Twelfth Night (holiday)

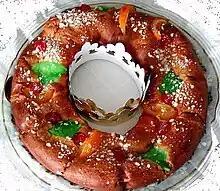
A Spanish Roscón de reyes, or Kings' ring. This pastry is just one of the many types baked around the world for celebrations during the Twelve Days of Christmas and Twelfth Night.

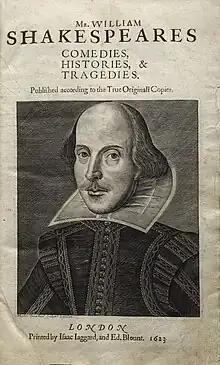
William Shakespeare wrote the play "Twelfth Night", circa 1601.

In AD 567, the Council of Tours "proclaimed the twelve days from Christmas to Epiphany as a sacred and festive season, and established the duty of Advent fasting in preparation for the feast." Christopher Hill, as well as William J. Federer, states that this was done to solve the "administrative problem for the Roman Empire as it tried to coordinate the solar Julian calendar with the lunar calendars of its provinces in the east."